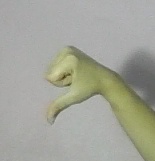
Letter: waw